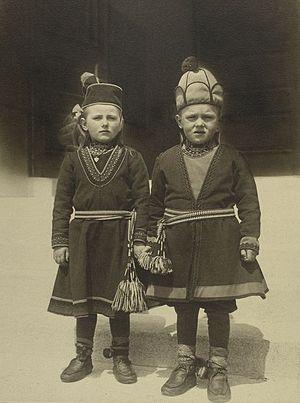
Les Samis sont un peuple autochtone d'une zone qui couvre le nord de la Suède, de la Norvège et de la Finlande ainsi que la péninsule de Kola en Russie connue sous le nom de Laponie. Leur endonyme, Saami dans leur propre langue, est également parfois écrit « Sámi », « Sames », « Samés » ou encore « Sâmes ». Les samis parlent des langues sames.